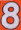
Number: 8